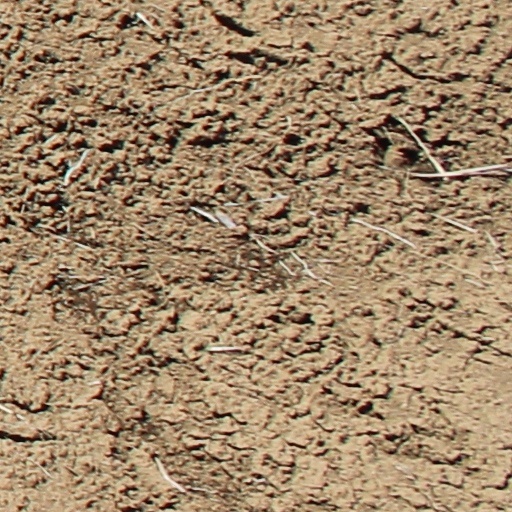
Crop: wheat